Vespuoli

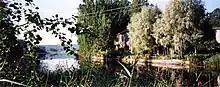
Narrow gulfs of Lake Päijänne in Putkilahti village

The Vaarunvuoret nature reserve is located in Vespuoli. It is known for the Vaarunjyrkkä cliff that descends sharply into Korospohjanlahti Bay. The nature reserve is a home for roughly 60 endangered species. The northernmost European hazels ("Corylus avellana") in Finland grow in the Oittila elm grove and the bordering Vaarunniitty meadow. The Scots elm ("Ulmus glabra") also grows at the very limit of its distribution here. Sheep's bit ("Jasione montana") is a southern species that can be seen on the Vaarunjyrkkä cliff, along with plants native to the fell area: glaucous bluegrass ("Poa glauca") and alpine saxifrage ("Micranthes nivalis").